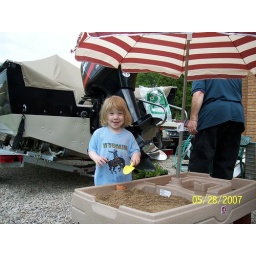
I'm delirious over my new sand box and water toy!!!!!!!!!!!!